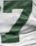
Number: 7